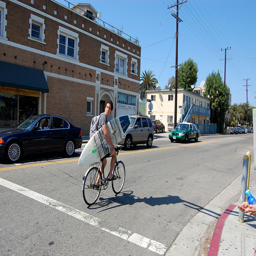
A man riding down a street on a bike holding a surfboard.
A man riding on a bicycle down a street while holding a surfboard under one arm.
A surfer carries his board with him while he rides his bike
A boy riding a bike and carrying a surfboard.
A guy riding a bike and carrying a surfboard turns to look behind.